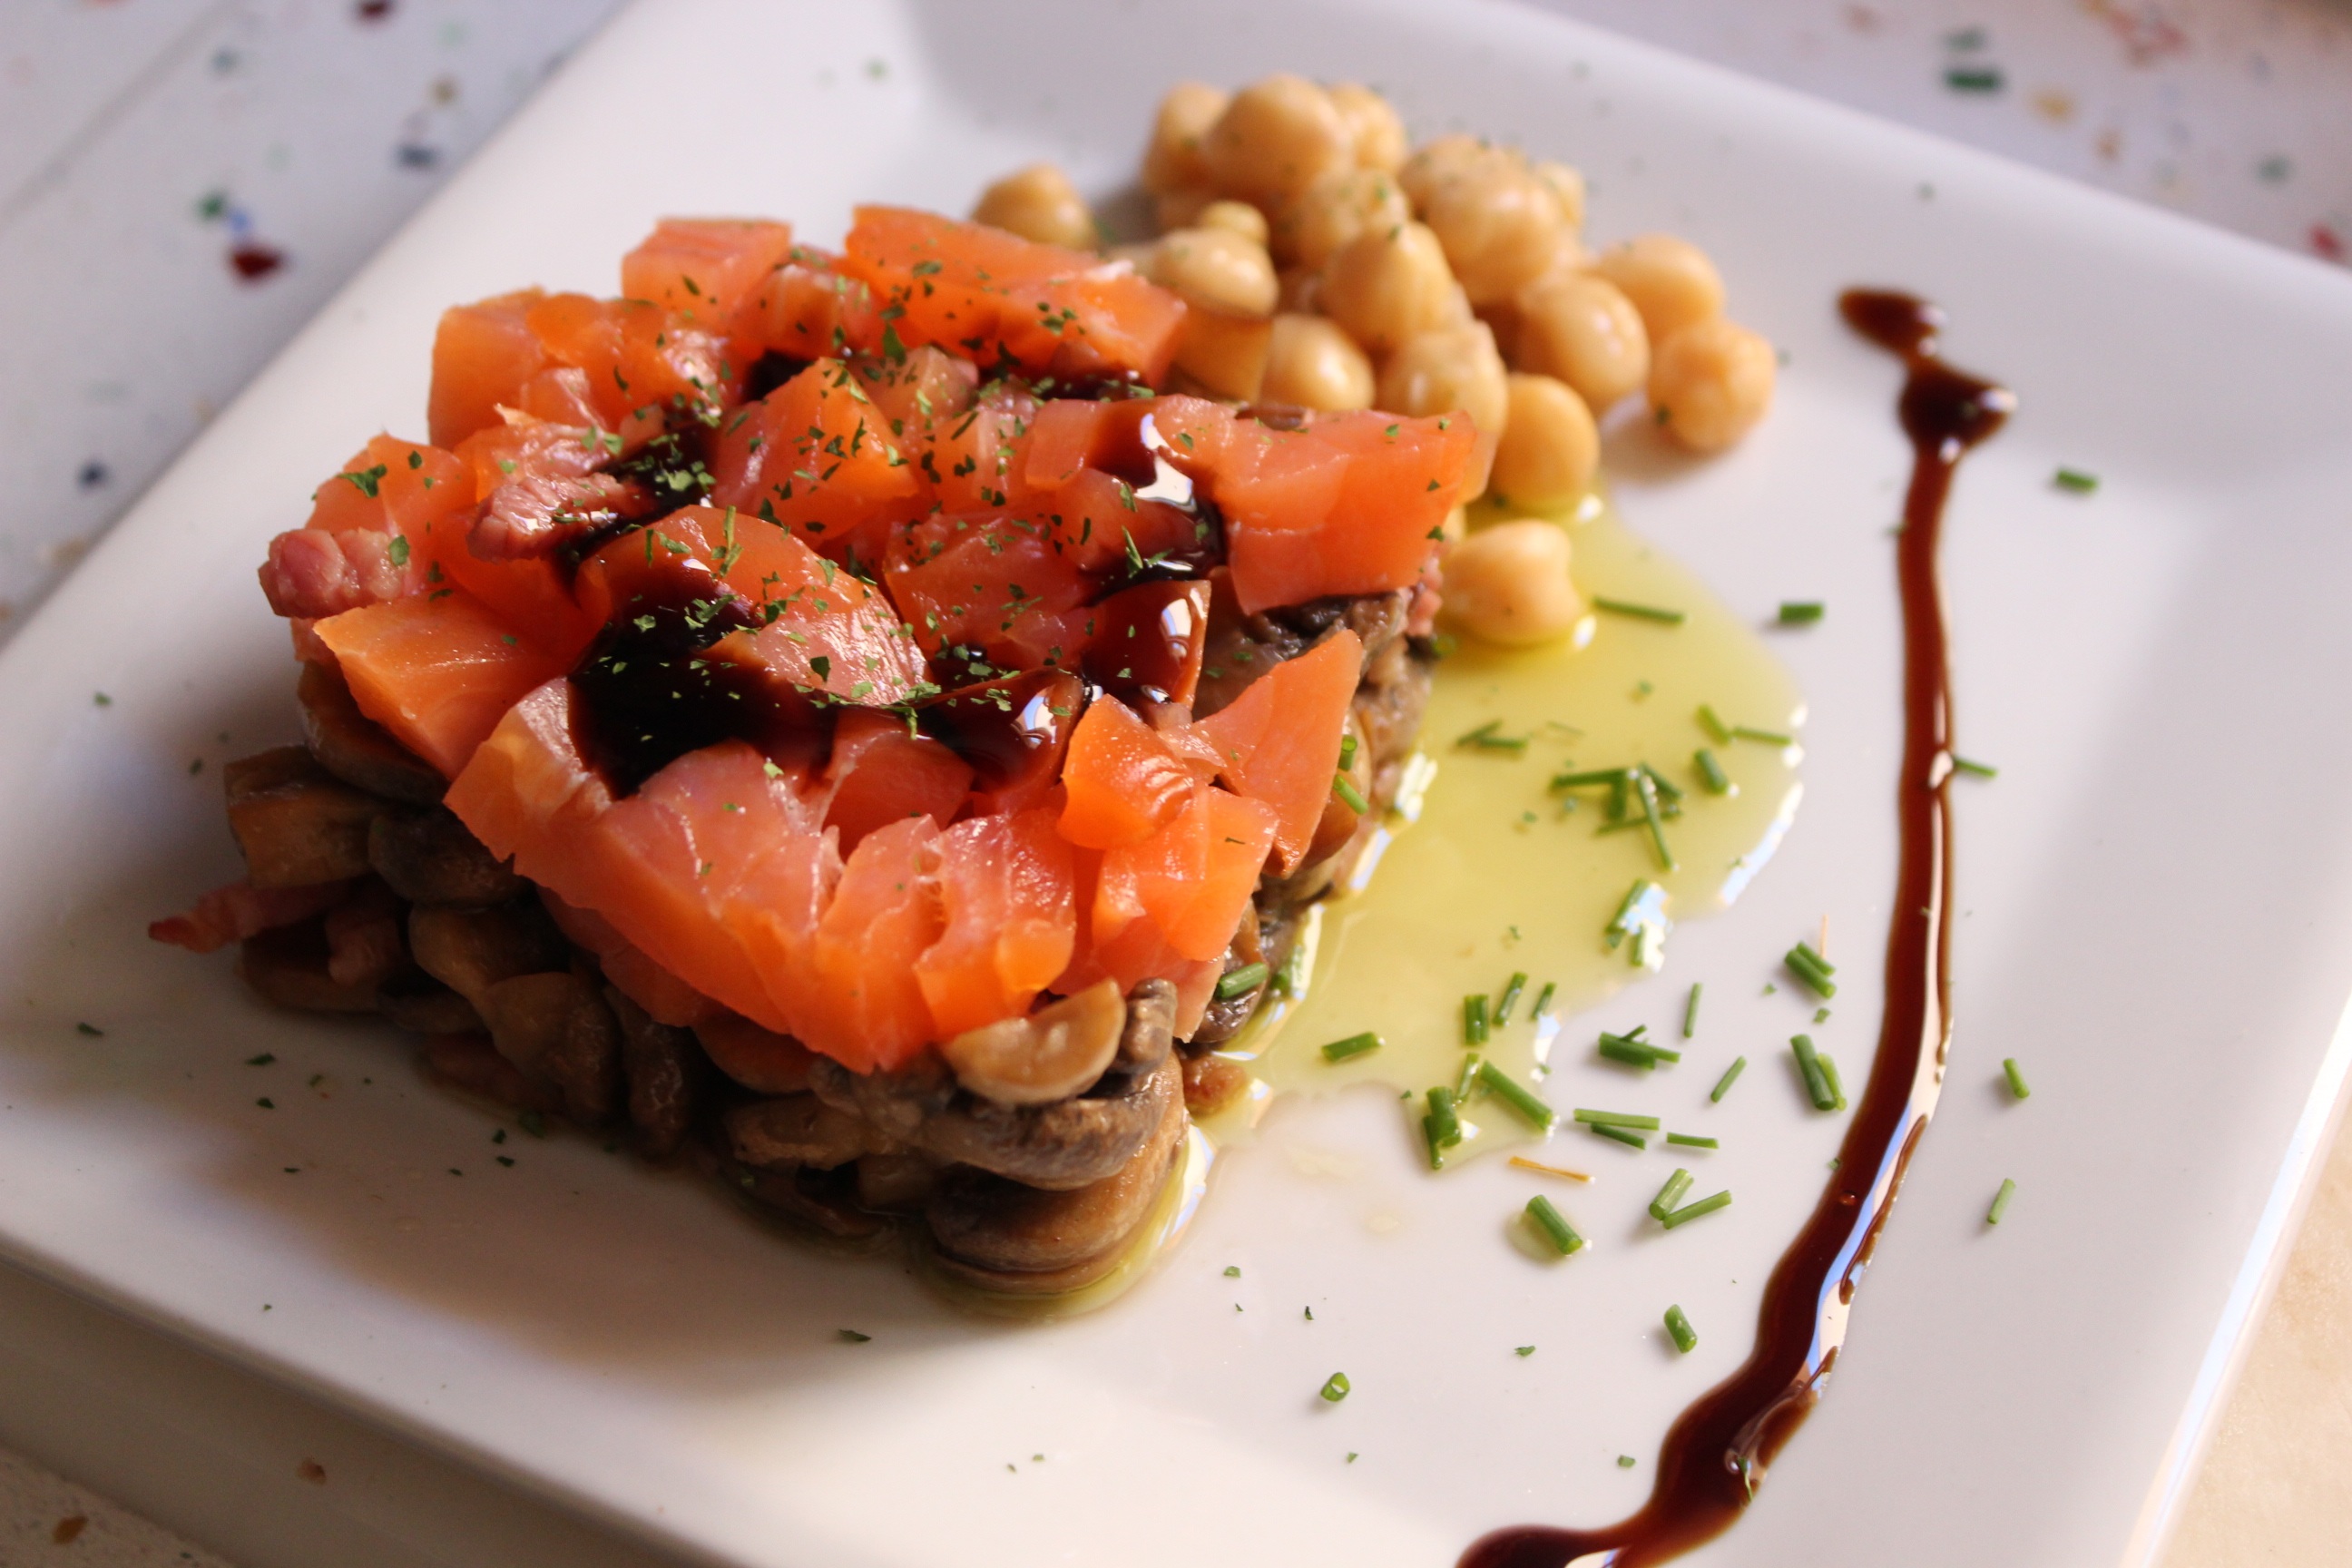
dish, meal, food, produce, vegetable, seafood, kitchen, fish, healthy, cuisine, power, bless you, flowering plant, bruschetta, smoked salmon